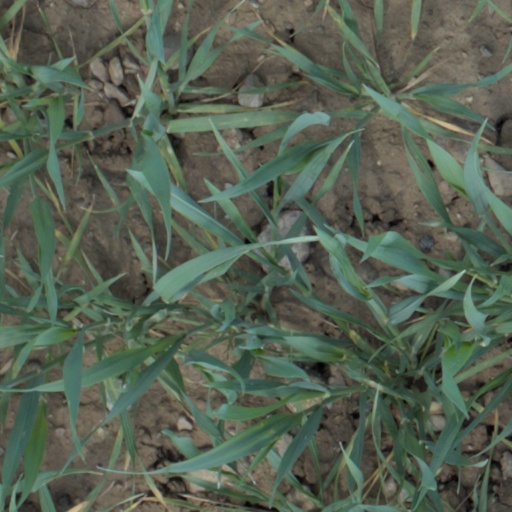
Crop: wheat